Pierre de Milard

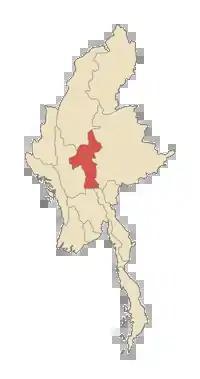
Chevalier Milard became Captain of the Guard for the Burmese king, and a baron in the Sagaing district.

Chevalier Milard was among the soldiers who were forced into the Burmese army. He was only 20 years old when he was captured. The incorporated French troops with their guns and muskets played a key role in the later battles between the Burmese and the Mons. They became an elite corps, which was to play a role in the Burmese battles against the Siamese (attacks and capture of Ayutthaya from 1759 to 1767) and the Chinese (battles against the Chinese armies of the Qianlong Emperor from 1766 to 1769).